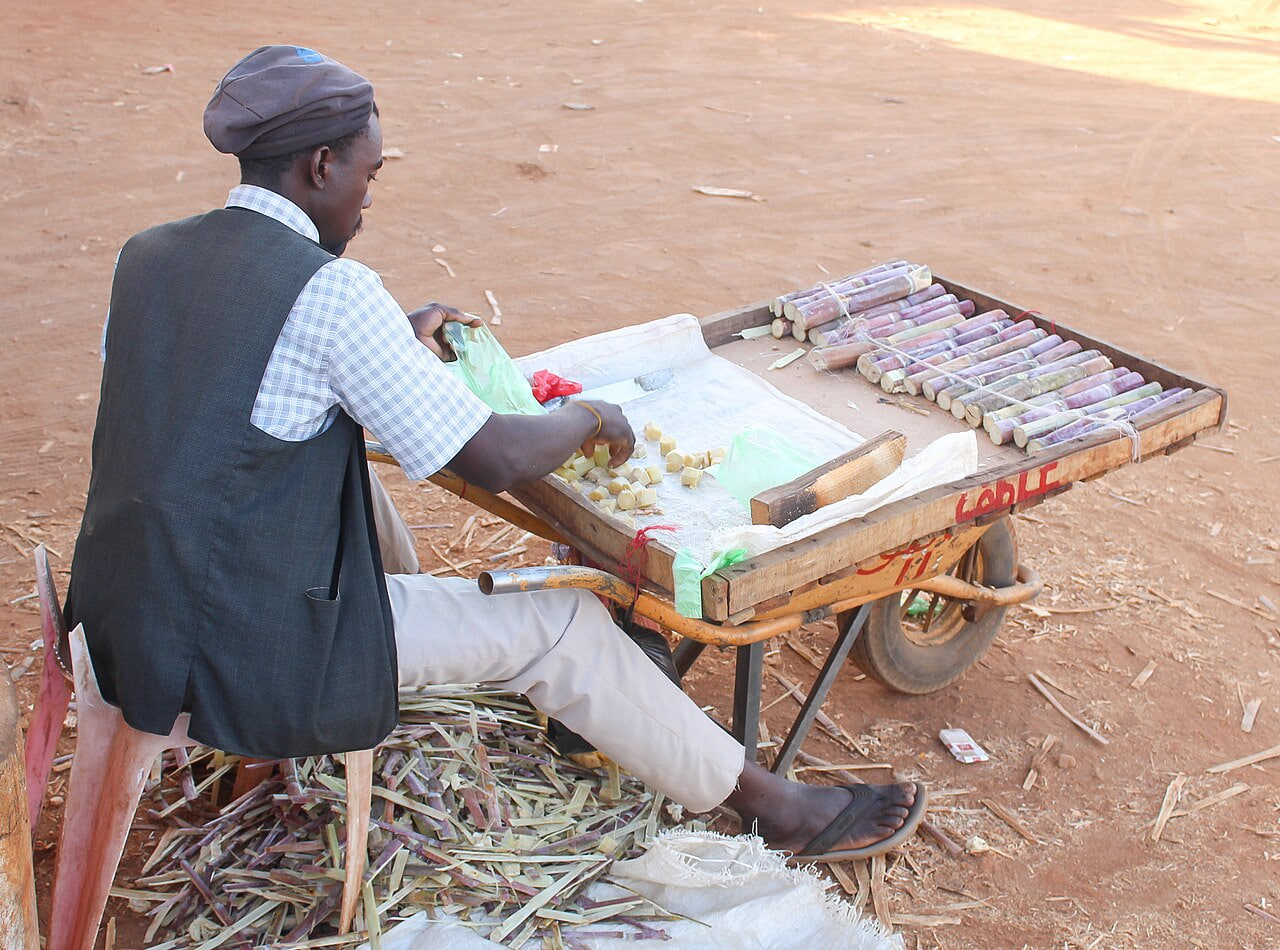
الوصف بالفصحى: رجل يجلس وأمامه عربته اليدوية المحملة بقصب السكر، وهو يضع القطع الصغيرة داخل الأكياس
الوصف بالعامية السودانية: راجل قاعد وخاتي درداقتو بتاعت قصب السكر قدامو وبدخل في القصب المقطع في الكيس
التصنيف: Marketplaces